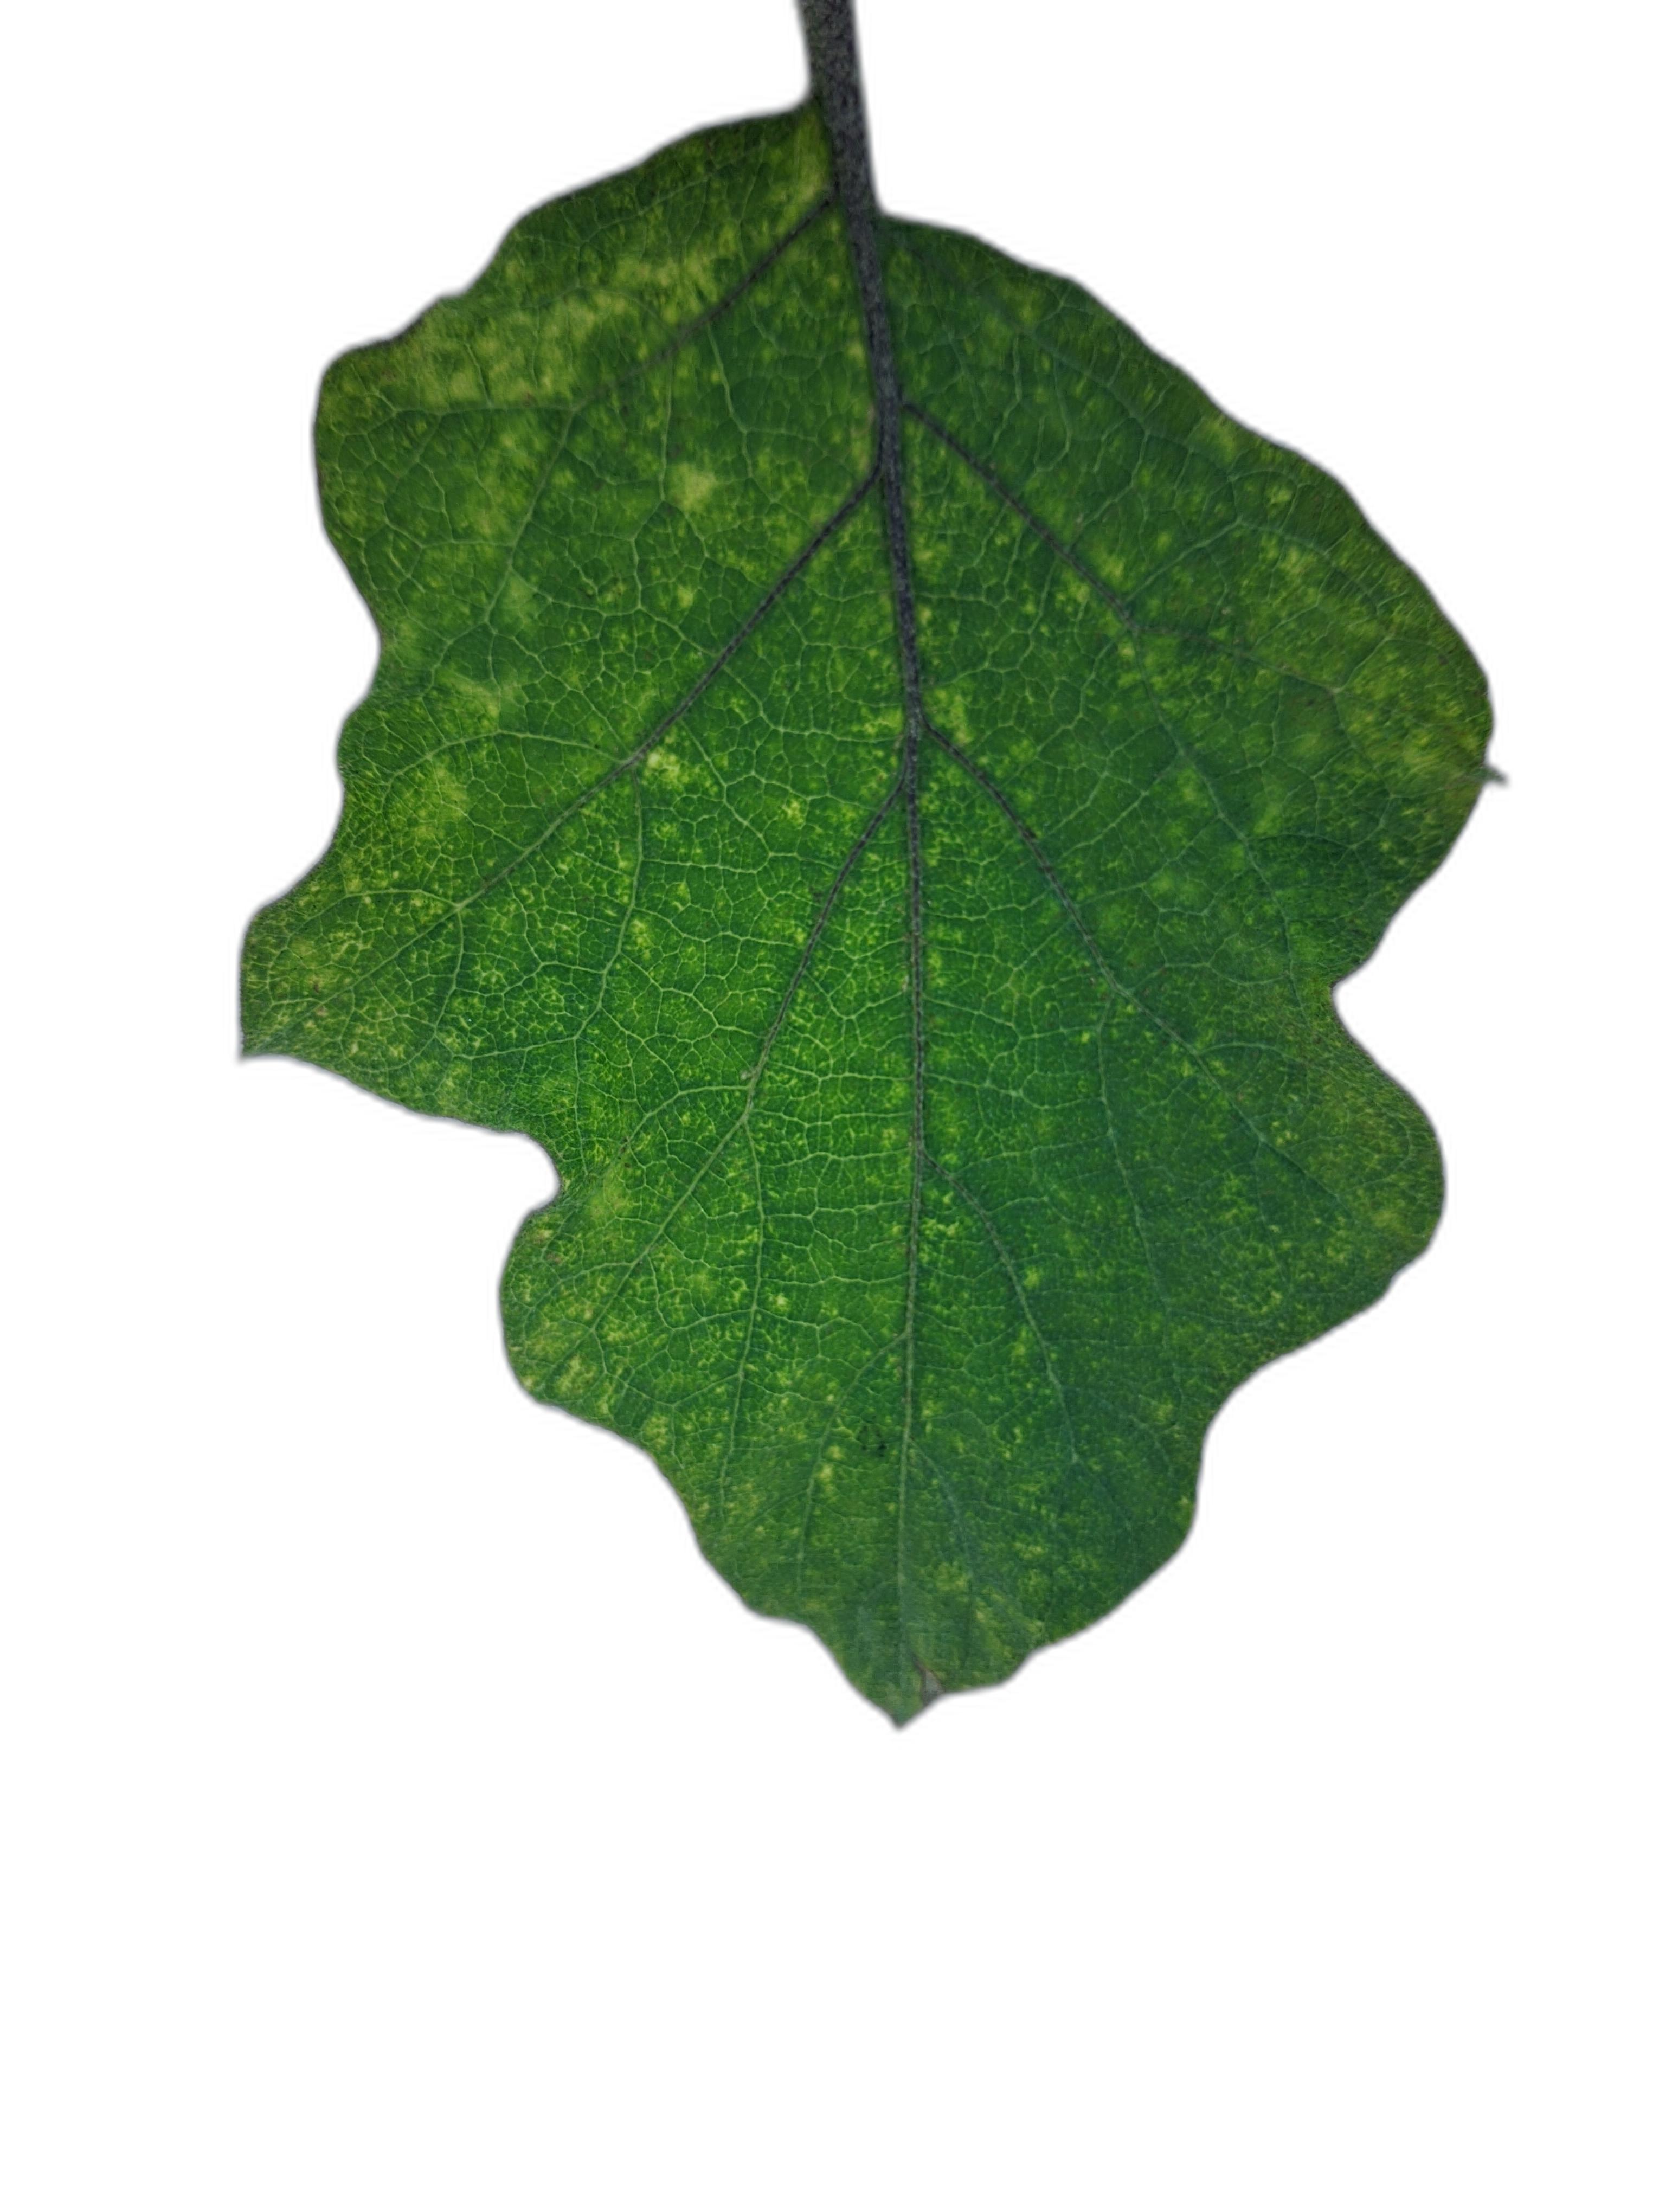
Label: Healthy Leaf